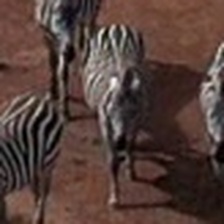
Pose orientation: front